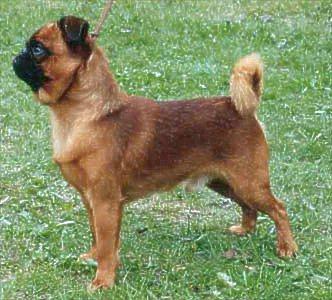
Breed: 209-n000042-Brabancon_griffo